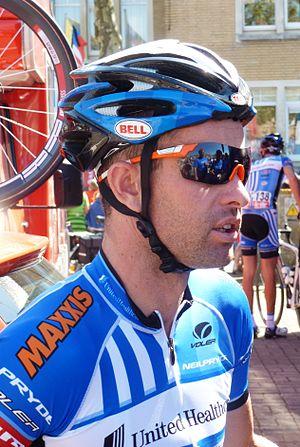
Philip Deignan, né le 7 septembre 1983 à Letterkenny, est un coureur cycliste irlandais. Professionnel de 2005, à 2018, il a notamment remporté une étape du Tour d'Espagne 2009.